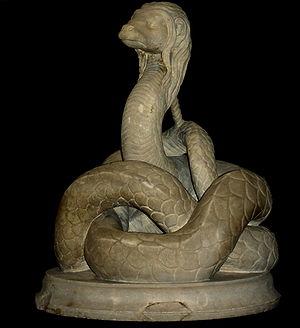
Glycon est une divinité-serpent romaine, oracle initialement adoré dans la ville d'Abonuteichos, en Paphlagonie, sous le règne d'Antonin le Pieux. La principale mention de son existence est faite par le satiriste grec Lucien, qui a consacré un traité, Alexandre ou le faux prophète, au prophète grec Alexandre d'Abonuteichos qui avait fondé un culte à mystères de cette divinité, et que Lucien accusait d'imposture, de charlatanisme et de dérive sectaire.
İnebolu est une ville et un district de Turquie situés dans l'ancienne Castamonie.
Alexandre d'Abonuteichos, né vers 105 et mort vers 175, est un mystique, prêtre du culte d'Asclépios et de Salus qui existait déjà, à l'imitation du culte à mystères d'Éleusis. Cet émule du néo-pythagoricien Apollonios de Tyane institua vers 150 un oracle de Glycon dans le port paphlagonien d'Abonuteichos. Il aurait exercé une influence sur Marc Aurèle durant sa campagne contre les Germains.